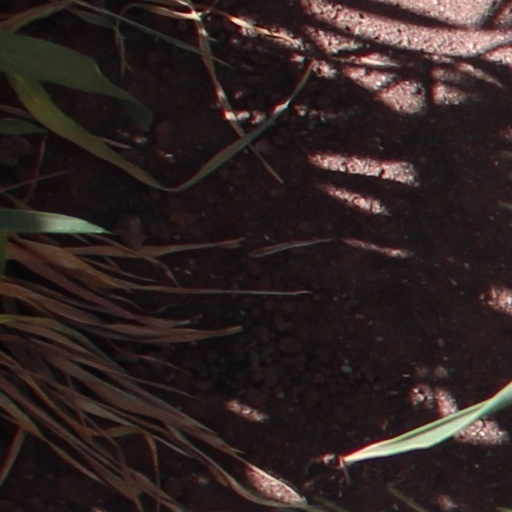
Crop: wheat